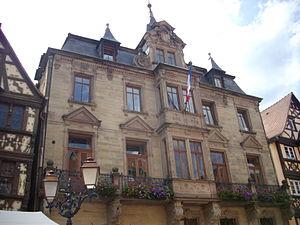
Hôtel de ville de Saverne (Bas-Rhin, France) [78, grande-rue]
Saverne est une commune française, sous-préfecture du département du Bas-Rhin, dans la région Grand Est.